William L. Yancey

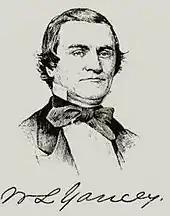
After serving in the Alabama Legislature in the 1840s and the United States House of Representatives from 1844 to 1846, Yancey held no public office until the Civil War.

Yancey was increasingly interested in politics, as his personal politics moved towards the most radical wing of the Southern Democratic Party. Influenced most by Dixon Hall Lewis, Yancey fell into a social and political circle that included political leaders of the state such as Thomas Mays, J. L. M. Curry, John A. Campbell, and John Gill Shorter. In April 1840, Yancey started a weekly campaign newsletter that supported Democrat Martin Van Buren over Whig William Henry Harrison in the 1840 presidential election while emphasizing that slavery should now be the most important political and economic concern of the South. While still not a secessionist, Yancey was also no longer an unconditional unionist.